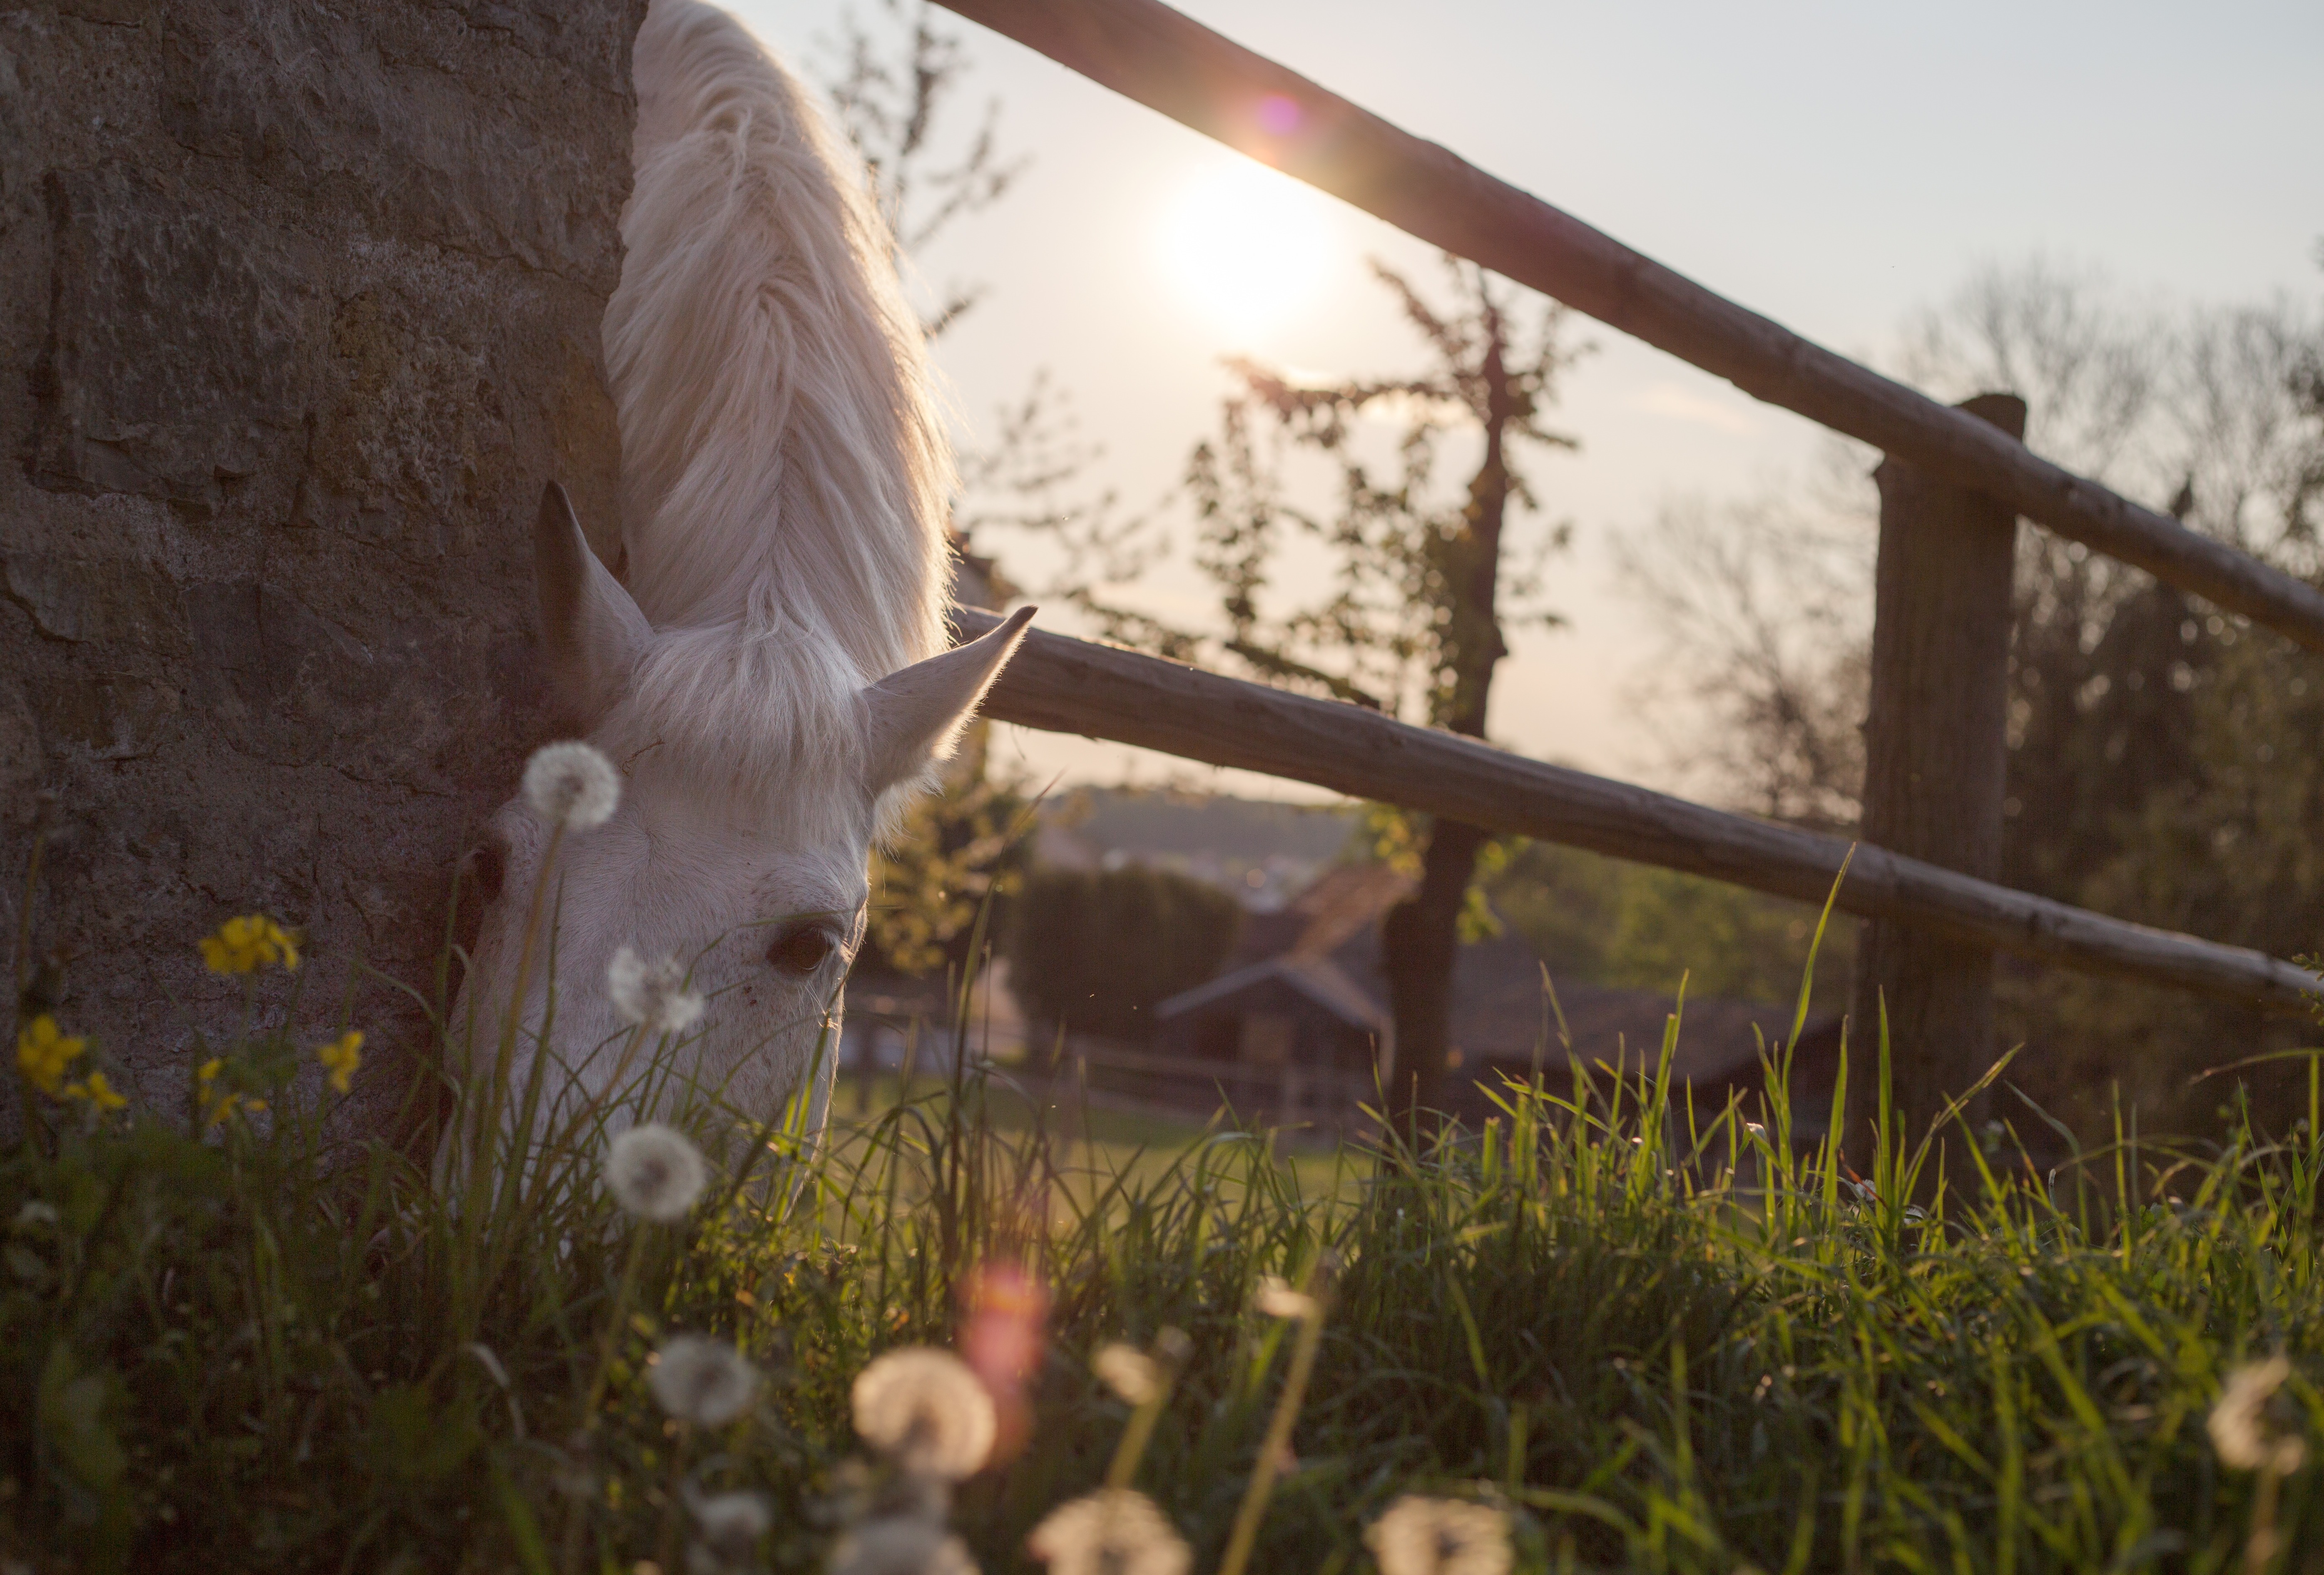
nature, grass, dandelion, sunlight, morning, leaf, flower, animal, horse, autumn, ride, eat, season, graze, paddock, horses, stall, mood, horse stable